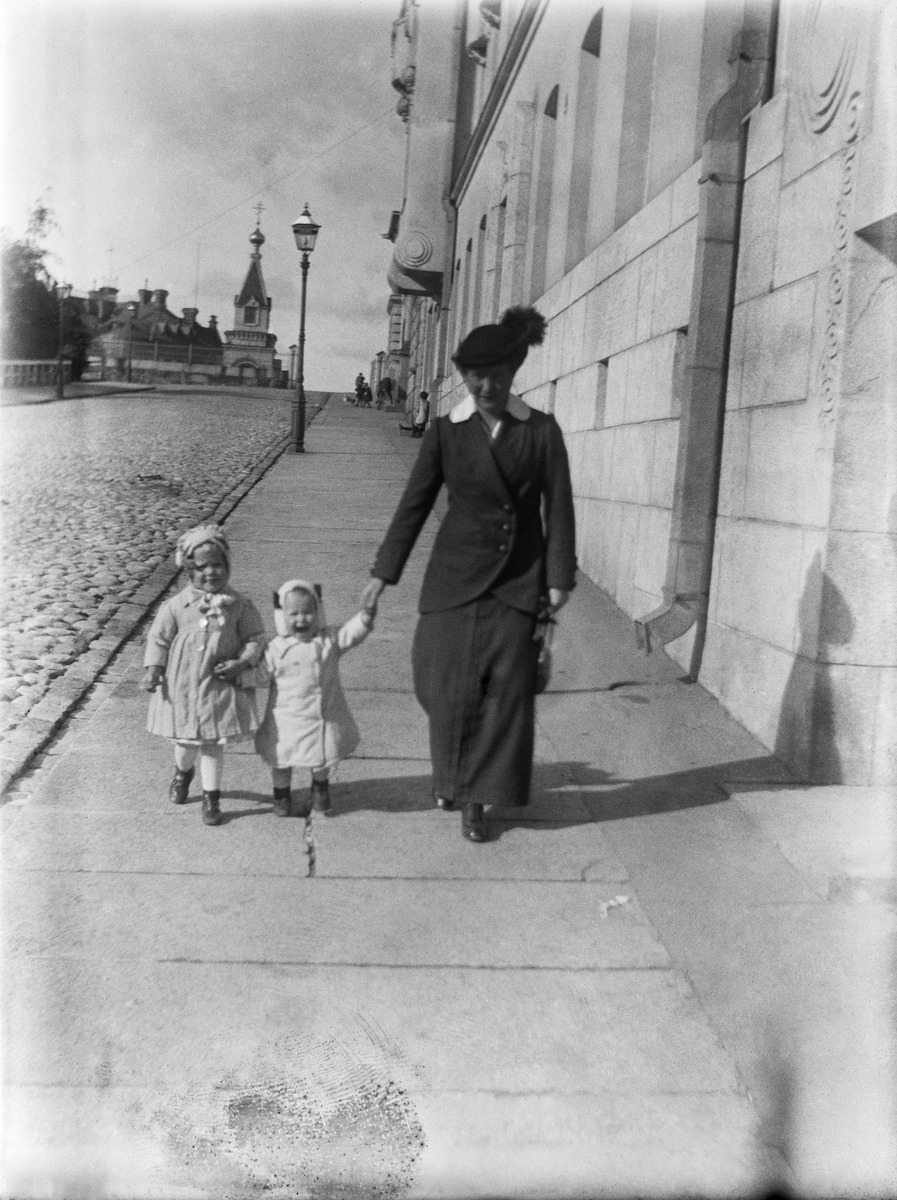
Jalankulkijoita Rahapajankadulla Katajanokalla
sisällön kuvaus: Jalankulkijoita Rahapajankadulla Katajanokalla. Nainen ja kaksi lasta. mustavalkoinen
Ajankohta: kuvausaika 1910-luku
Paikka: Suomi, Uusimaa, Helsinki, Katajanokka Helsinki, Rahapajankatu
Aiheet: jalankulkijat, lapset, vaatteet lastenvaatteet ulkoiluvaatteet